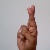
The image shows a hand gesture representing the letter 'R' in Indian Sign Language.